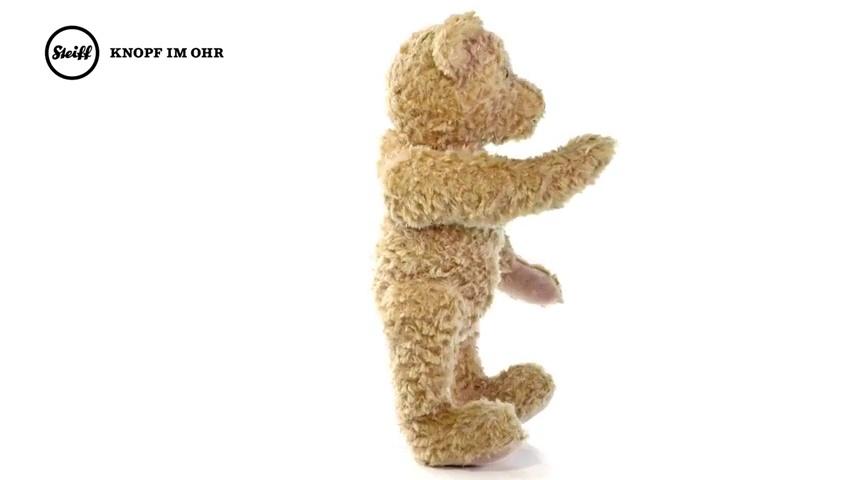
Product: Steiff Elmar Teddy Bear Plush, Golden Brown, 32cm
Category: Toys & Games | Stuffed Animals & Plush Toys | Stuffed Animals & Teddy Bears
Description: Great Condition.
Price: $64.66
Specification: ProductDimensions:12.6x8.7x5.5inches|ItemWeight:1.18pounds|ShippingWeight:10.6ounces(Viewshippingratesandpolicies)|DomesticShipping:ItemcanbeshippedwithinU.S.|InternationalShipping:ThisitemcanbeshippedtoselectcountriesoutsideoftheU.S.LearnMore|ASIN:B0025KVG7E|Itemmodelnumber:022456|Manufacturerrecommendedage:24monthsandup